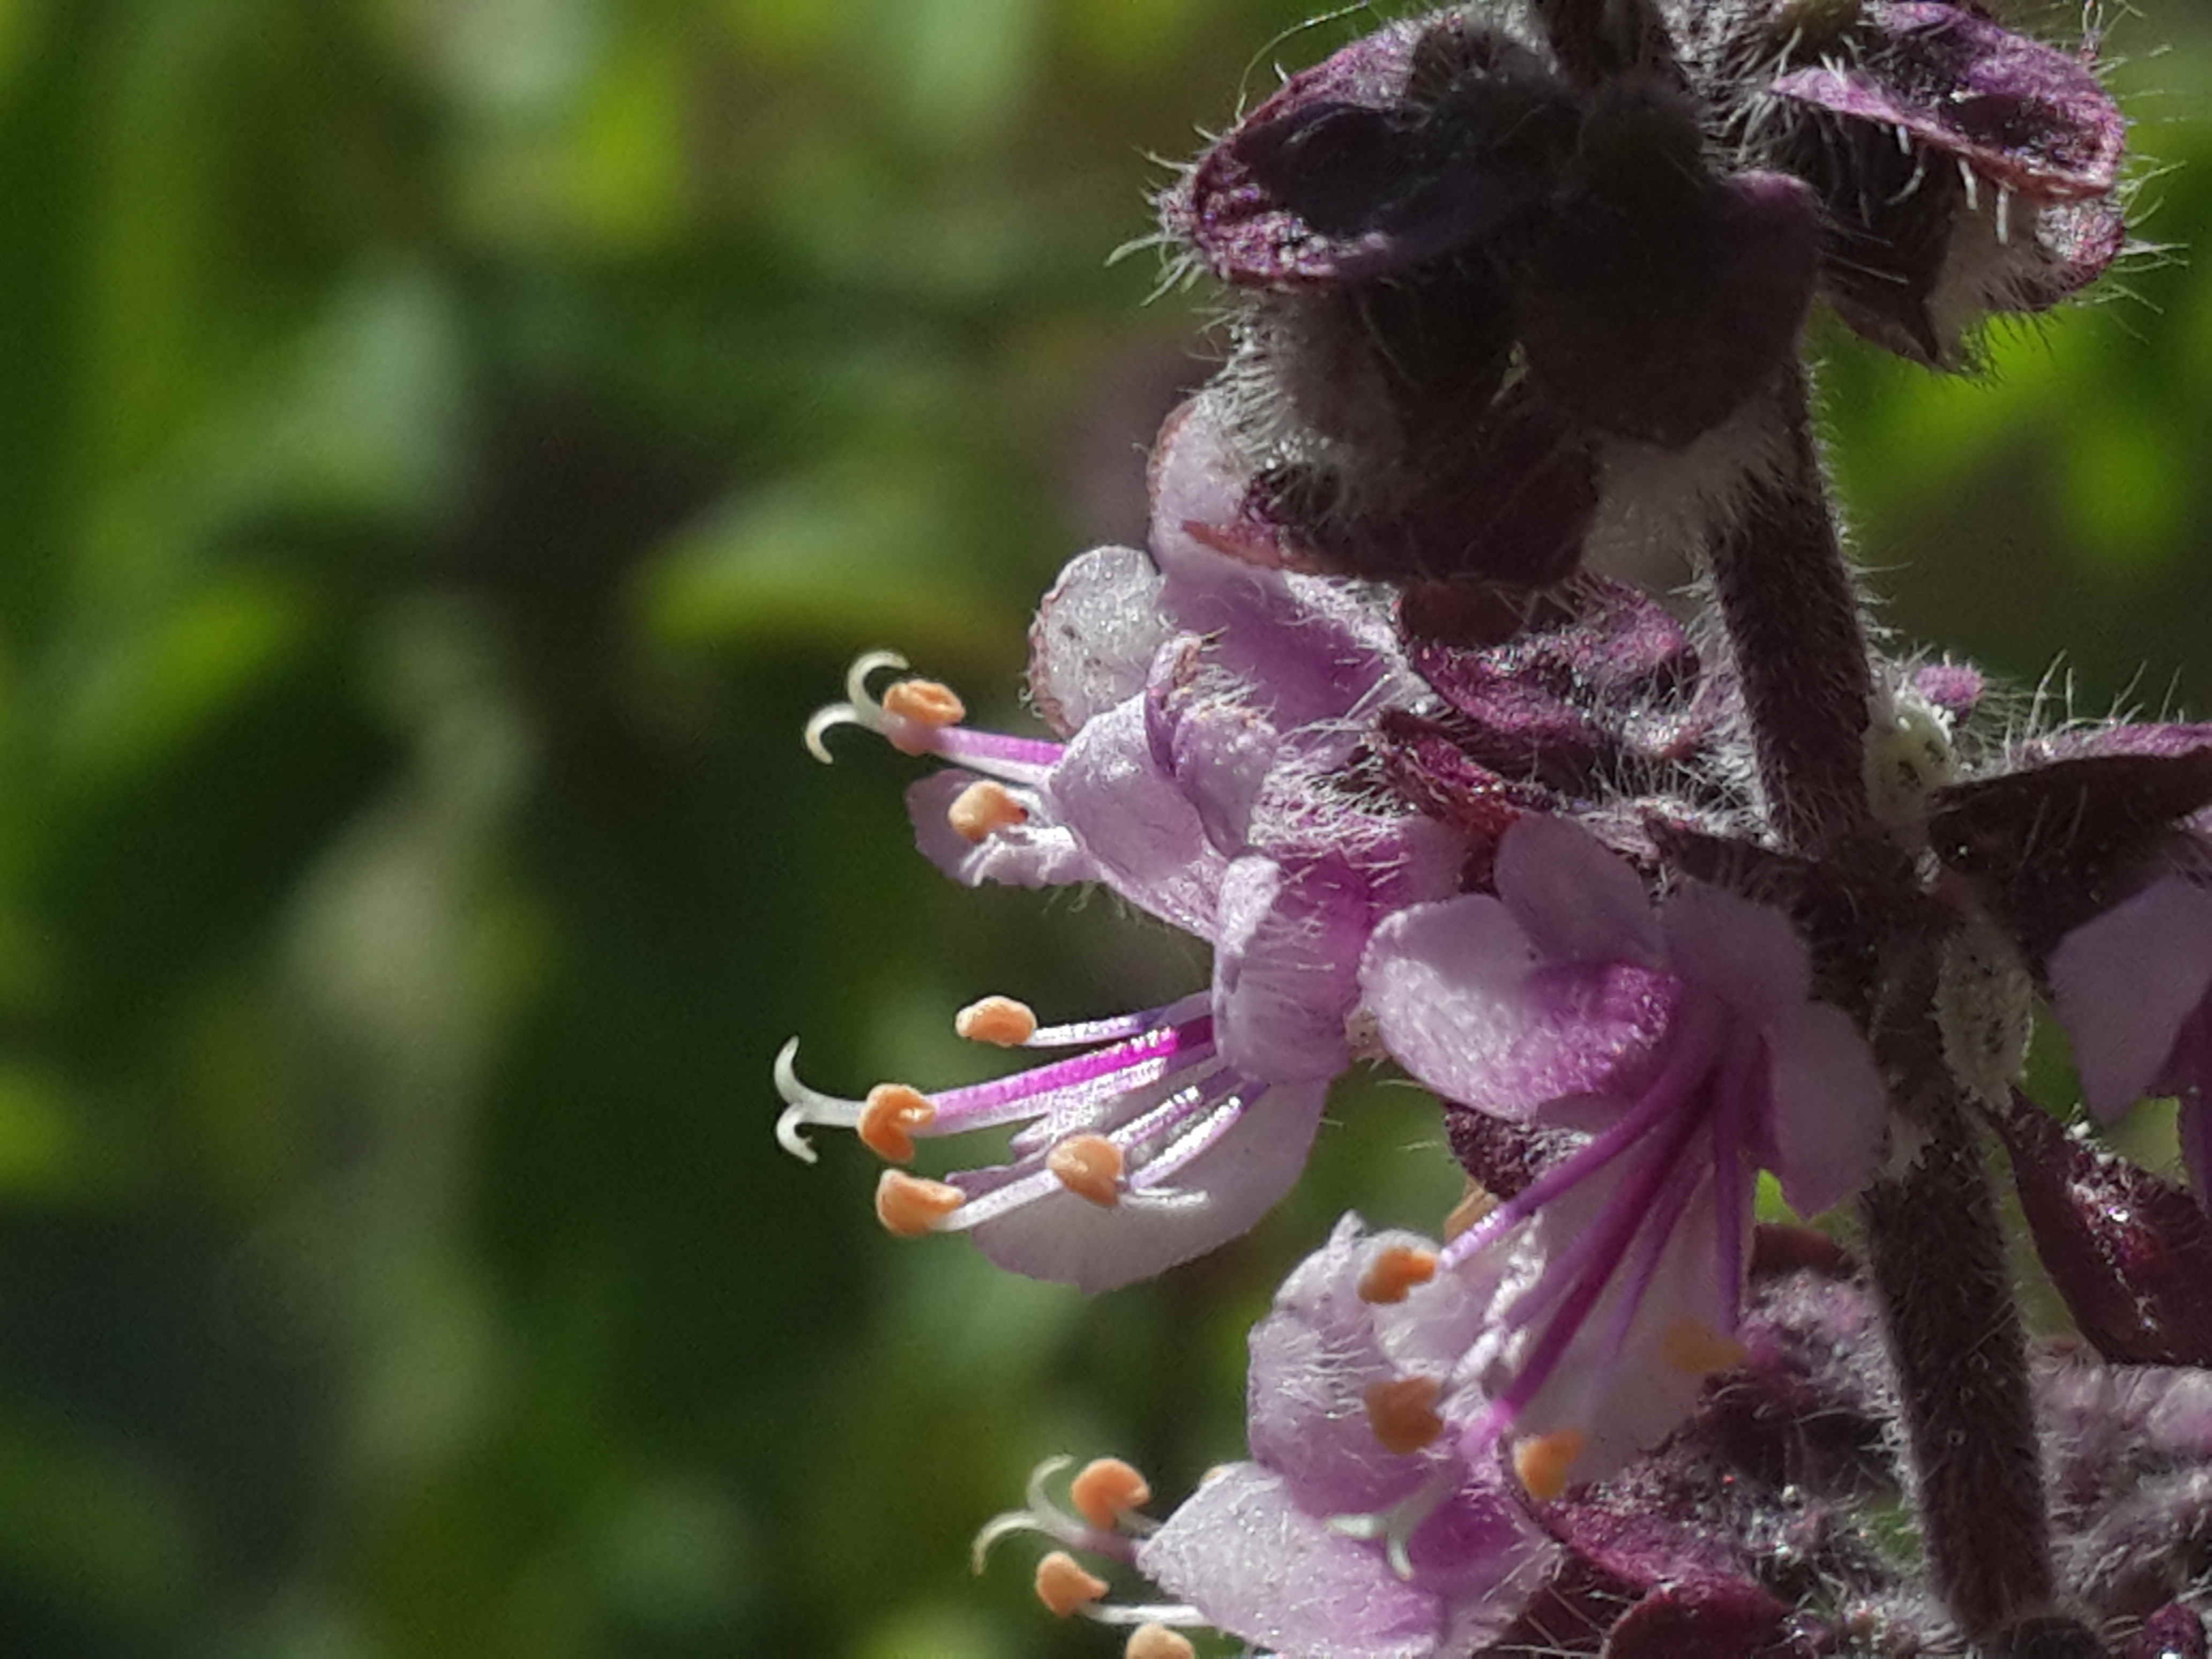
nature, blossom, plant, flower, petal, floral, spring, green, natural, botany, garden, flora, season, wildflower, bee, flower background, nectar, macro photography, flowering plant, land plant, membrane winged insect